List of birds of Tennessee

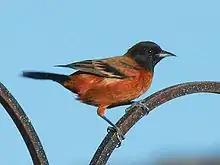
Orchard oriole

The icterids are a group of small to medium-sized, often colorful passerine birds restricted to the New World and include the grackles, New World blackbirds, and New World orioles. Most species have black as a predominant plumage color, often enlivened by yellow, orange, or red. Sixteen species have been recorded in Tennessee.